Birmingham Proof House

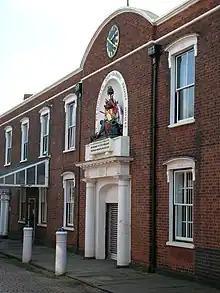
Birmingham Gun Barrel Proof House

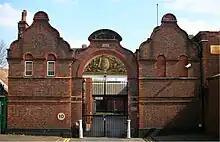
Gates of the Birmingham Gun Barrel Proof House

The Birmingham Gun Barrel Proof House is a weapons proving establishment in Banbury Street, Birmingham, UK. The building was designed by John Horton and consists of a centre bay, emphasised by a segmental parapet, which contains trophies by William Hollins. A Jacobean-style gateway was added in 1883. It is a grade II* listed building.